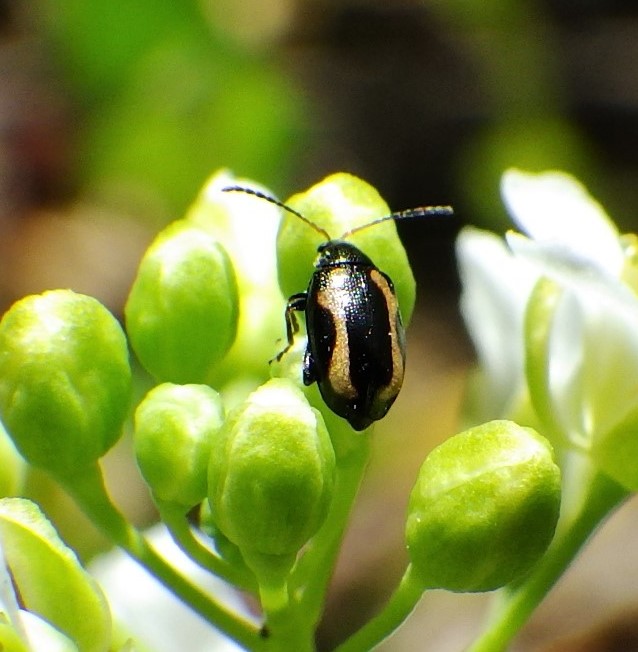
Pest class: striped_flea_beetle